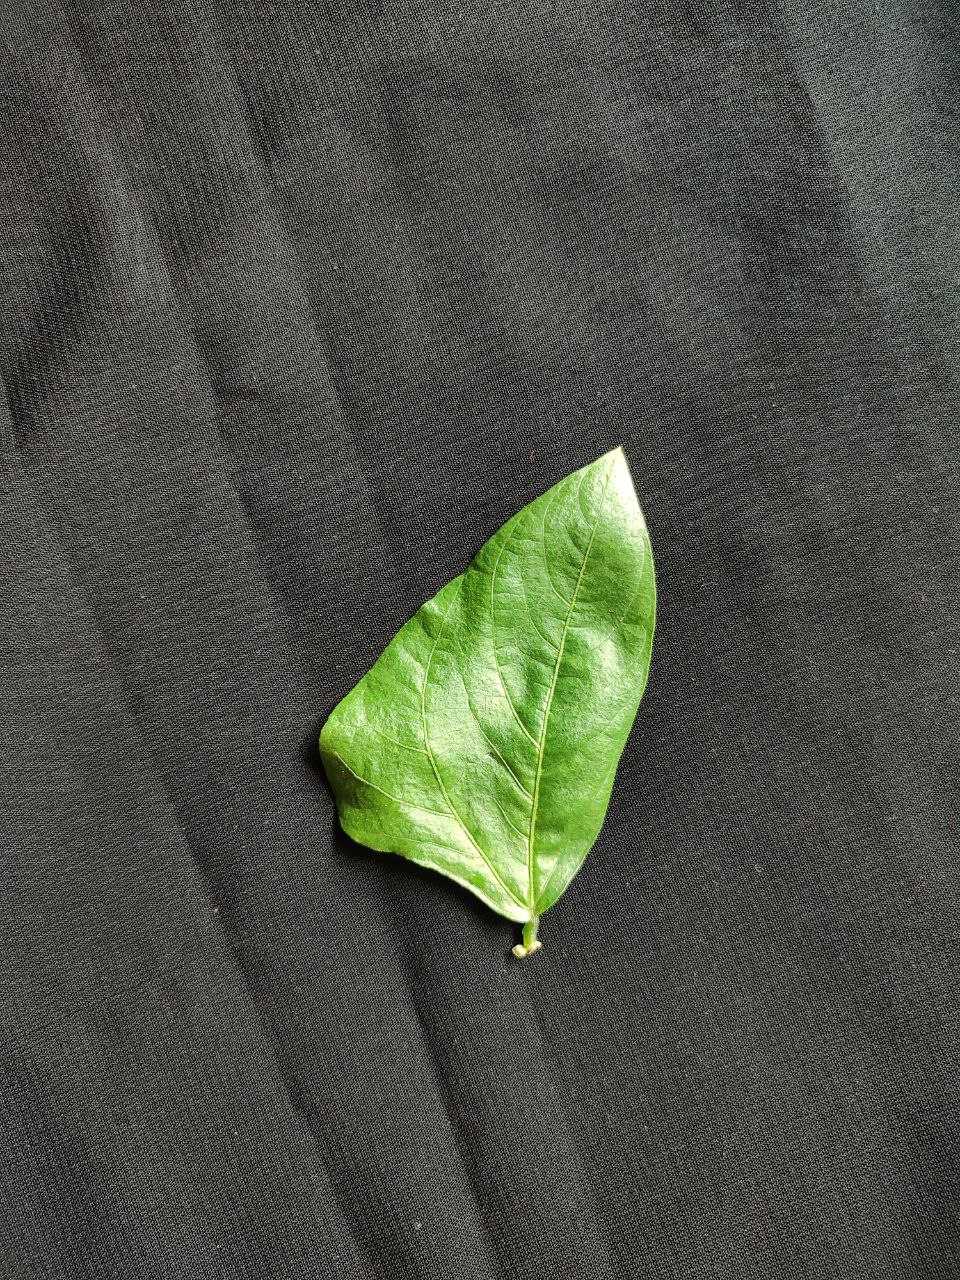
Crop: cowpea
Leaf condition: Fresh Leaf